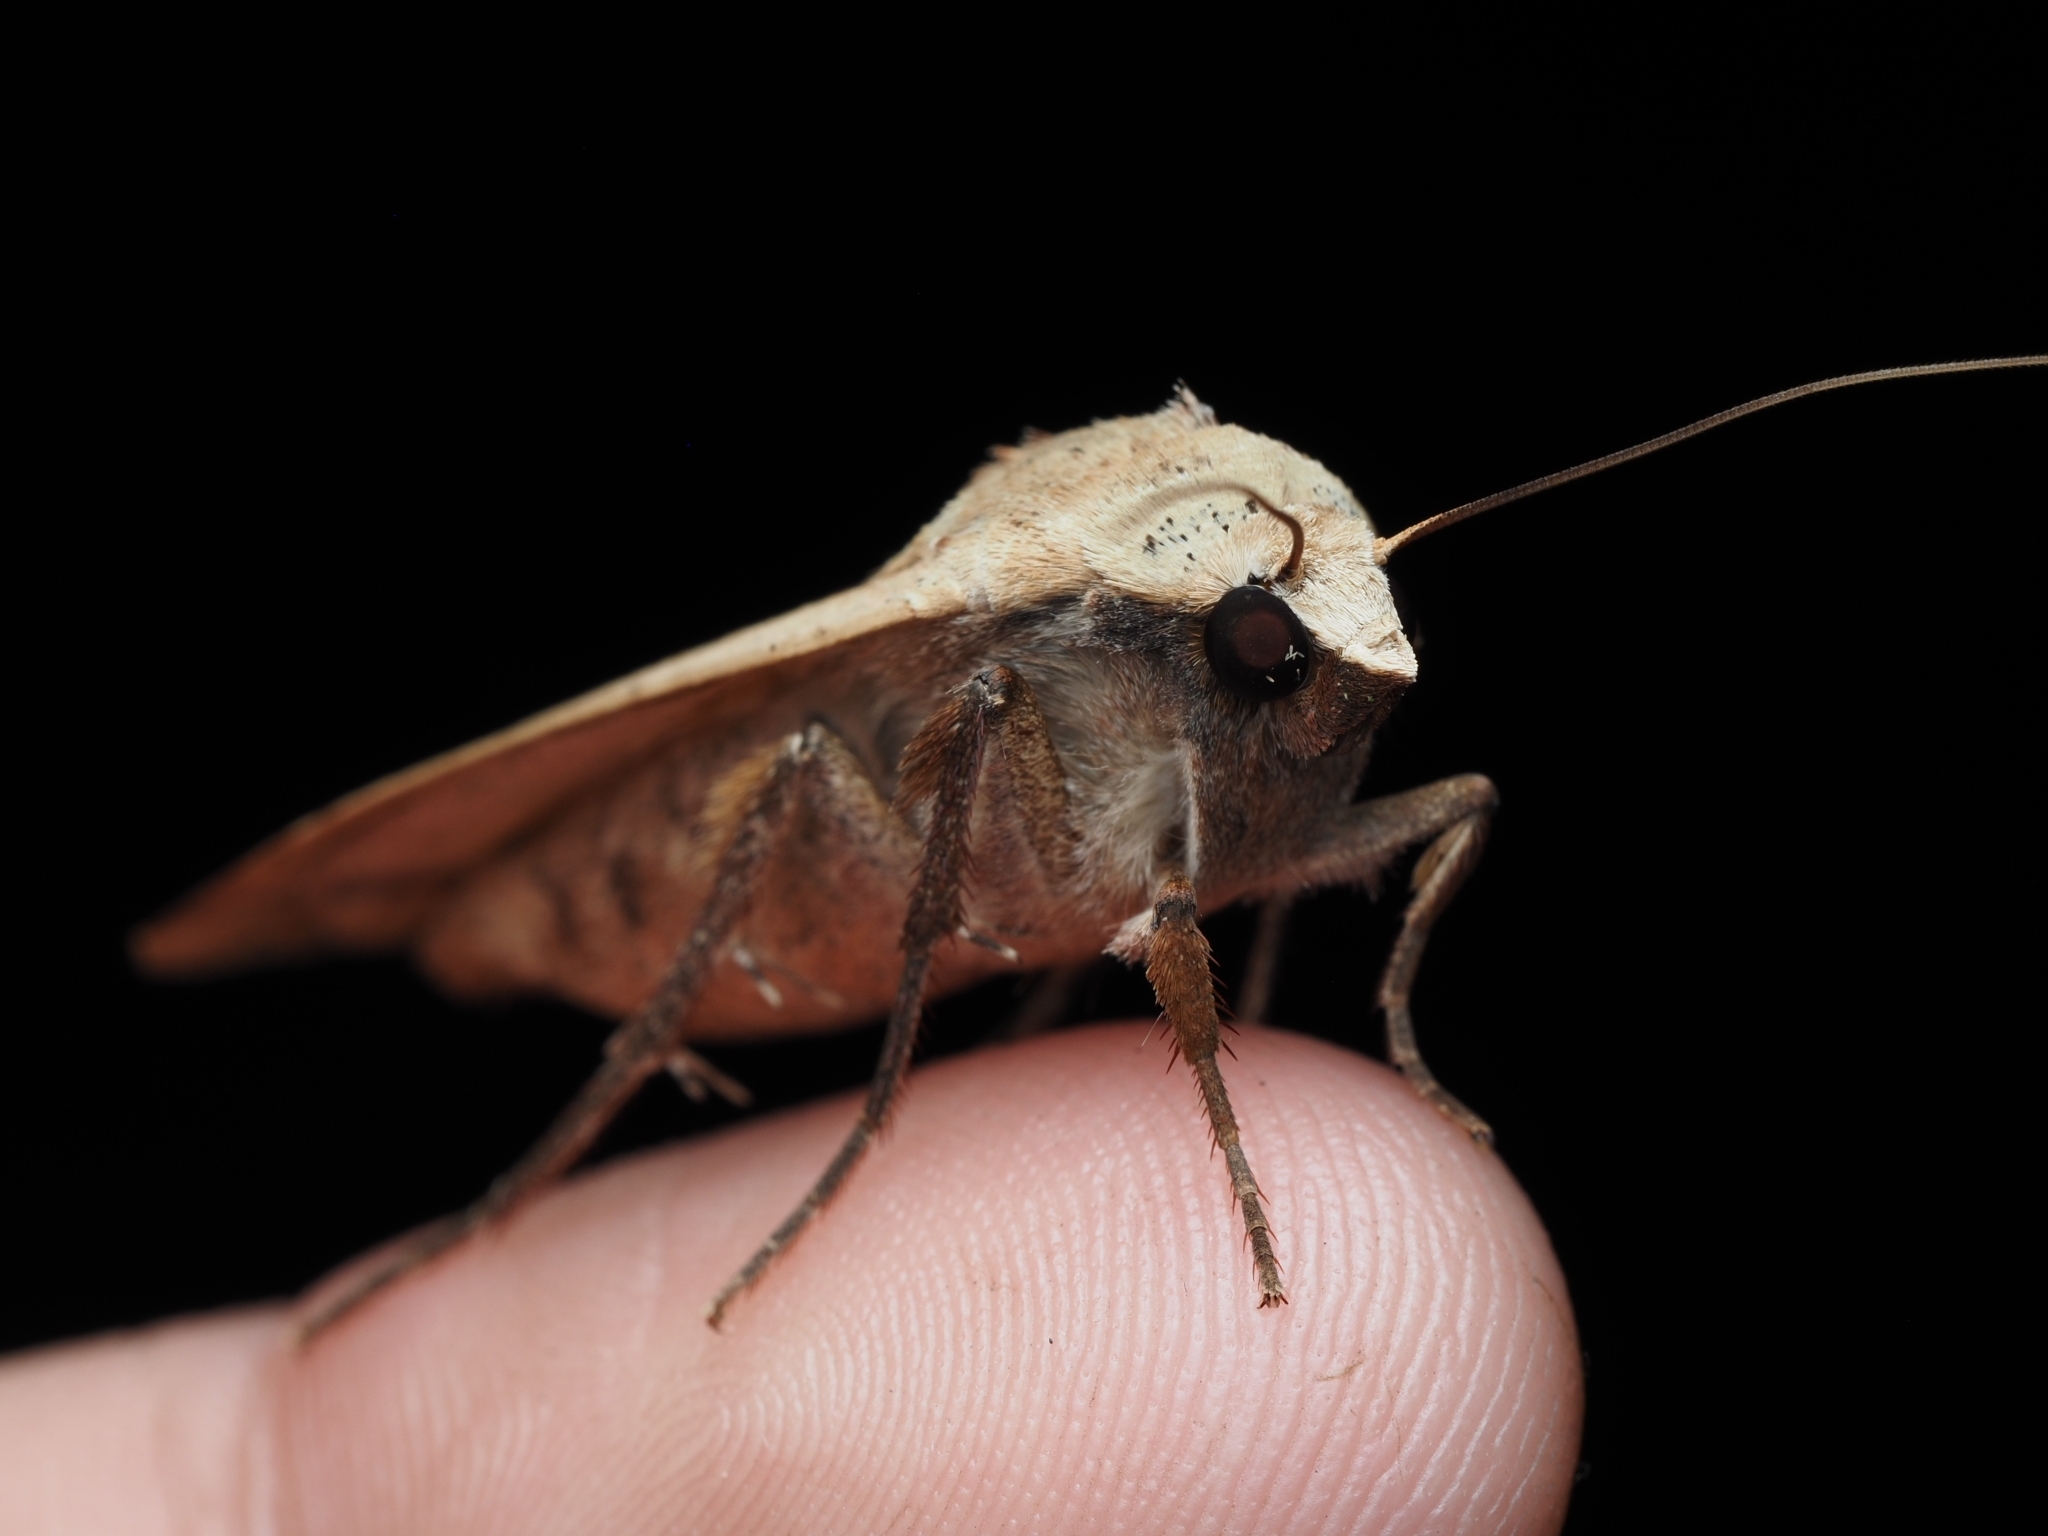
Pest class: cutworms